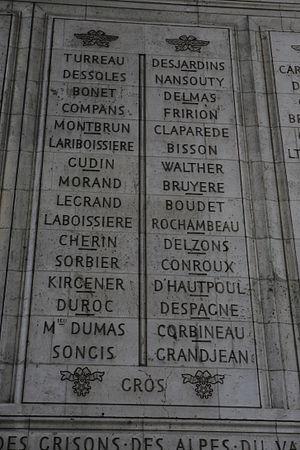
Jean Joseph Dessolles, marquis Dessolles, né à Auch le 3 juillet 1767, mort le 2 novembre 1828 au château de Monthuchet de Saulx-les-Chartreux, est un général français de la Révolution et de l’Empire, puis homme politique de la Restauration.
Louis Nicolas Hyacinthe Chérin, né le 21 octobre 1762 à Paris, mort le 8 juin 1799 à Aarau, est un général de division de la Révolution française.
Donatien-Marie-Joseph de Vimeur, vicomte de Rochambeau, né à Paris le 7 avril 1755 et mort à Leipzig le 20 octobre 1813, est un général français.
Cette page concerne les événements qui se sont produits au dix-huitième siècle en Lorraine.
Charles Louis Dieudonné Grandjean, né à Nancy le 29 décembre 1768, et mort dans la même ville, le 15 décembre 1828, est un général français de la Révolution et de l’Empire.
Mathieu Dumas, né le 23 novembre 1753 à Montpellier et mort le 16 octobre 1837 à Paris, militaire, administrateur et homme politique français des XVIIIᵉ et XIXᵉ siècles.
Claude Louis Constant Esprit Juvénal Gabriel Corbineau, né le 7 mars 1772 à Laval et mort le 8 février 1807 à Eylau, est un général de brigade du Premier Empire.
Jean Louis Gros, né le 3 mai 1767 à Montolieu mort le 10 mai 1824 à Paris, est un général français de la Révolution et de l’Empire.
Jean Ambroise Baston comte de Lariboisière, né le 18 août 1759 à Fougères et mort le 21 décembre 1812 à Koenigsberg en Prusse-Orientale, est un général français de la Révolution et de l’Empire.
Cette page concerne les événements qui se sont produits durant l'année 1821 en Lorraine.
Christophe de Michel du Roc dit Duroc, duc de Frioul, grand maréchal du palais de Napoléon Iᵉʳ, né le 25 octobre 1772 à Pont-à-Mousson et tombé au champ d'honneur à la bataille de Bautzen le 22 mai 1813. Il est parfois surnommé l'« ombre de Napoléon ».
Louis-Pierre de Montbrun, né le 1ᵉʳ mars 1770 à Florensac dans l'Hérault et mort le 7 septembre 1812 au cours de la bataille de la Moskova, est un général français de la Révolution et de l’Empire.
Jean-Louis-Brigitte Espagne, né le 16 février 1769 à Auch en Gascogne et mort le 21 mai 1809 à Lobau en Autriche, est un général français de la Révolution et de l’Empire.
Claude Juste Alexandre Louis Legrand est un général français de la Révolution et de l’Empire, né au Plessier-sur-Saint-Just le 23 février 1762 et mort à Paris le 9 janvier 1815.
Alexis Joseph Delzons, né le 26 mars 1775 à Aurillac et mort le 24 octobre 1812 lors de la bataille de Maloyaroslavets, est un général français de la Révolution et de l’Empire.
Jean Barthélemot de Sorbier, né le 17 novembre 1762 à Paris, et mort le 23 juillet 1827, est un général français de la Révolution et de l’Empire, créateur de l'artillerie à cheval.
Louis-Marie Turreau de Lignières, dit Turreau de Garambouville, est un général français de la Révolution et de l'Empire né le 4 juillet 1756 à Évreux et mort le 10 décembre 1816 à Conches-en-Ouche.
Pierre Garnier, comte de Laboissière, surnommé Garnier-Dubois, né le 10 mars 1755 à Chassiecq, et mort le 14 avril 1809 à Paris, est un général de la Révolution française et sénateur du Premier Empire.
Antoine Guillaume Muralhac Delmas dit Antoine Guillaume Delmas, né le 22 juin 1768 à Argentat et mort de ses blessures à la bataille de Leipzig le 30 octobre 1813, est un général français de la Révolution et de l’Empire.
Michel Marie Claparède, né le 28 août 1770 à Gignac et mort le 23 octobre 1842 à Montpellier, est un général français de la Révolution et de l’Empire..
Jean Boudet, né le 9 février 1769 à Bordeaux et mort le 14 septembre 1809 à Moravské Budějovice, en République tchèque, est un général français de la Révolution et de l’Empire. Il est inhumé à Bergerac en Dordogne. Une grande partie de sa carrière militaire se déroula outre-mer.